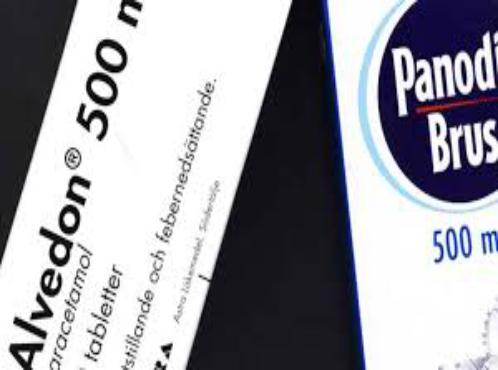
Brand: alvedon
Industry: Medical